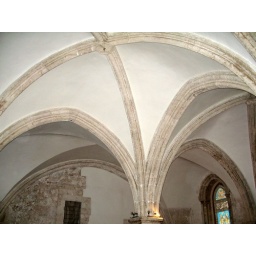
Gothic roof in room said to house room of Last Supper